Metal theft in the United Kingdom

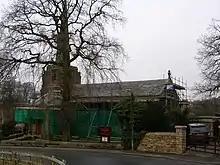
Lead church roof at Feniscowles in Lancashire, in February 2009 after two spates of lead theft from the roof

Metal theft in the United Kingdom is the systematic and organised theft of high-value metal (mostly copper) in the United Kingdom.